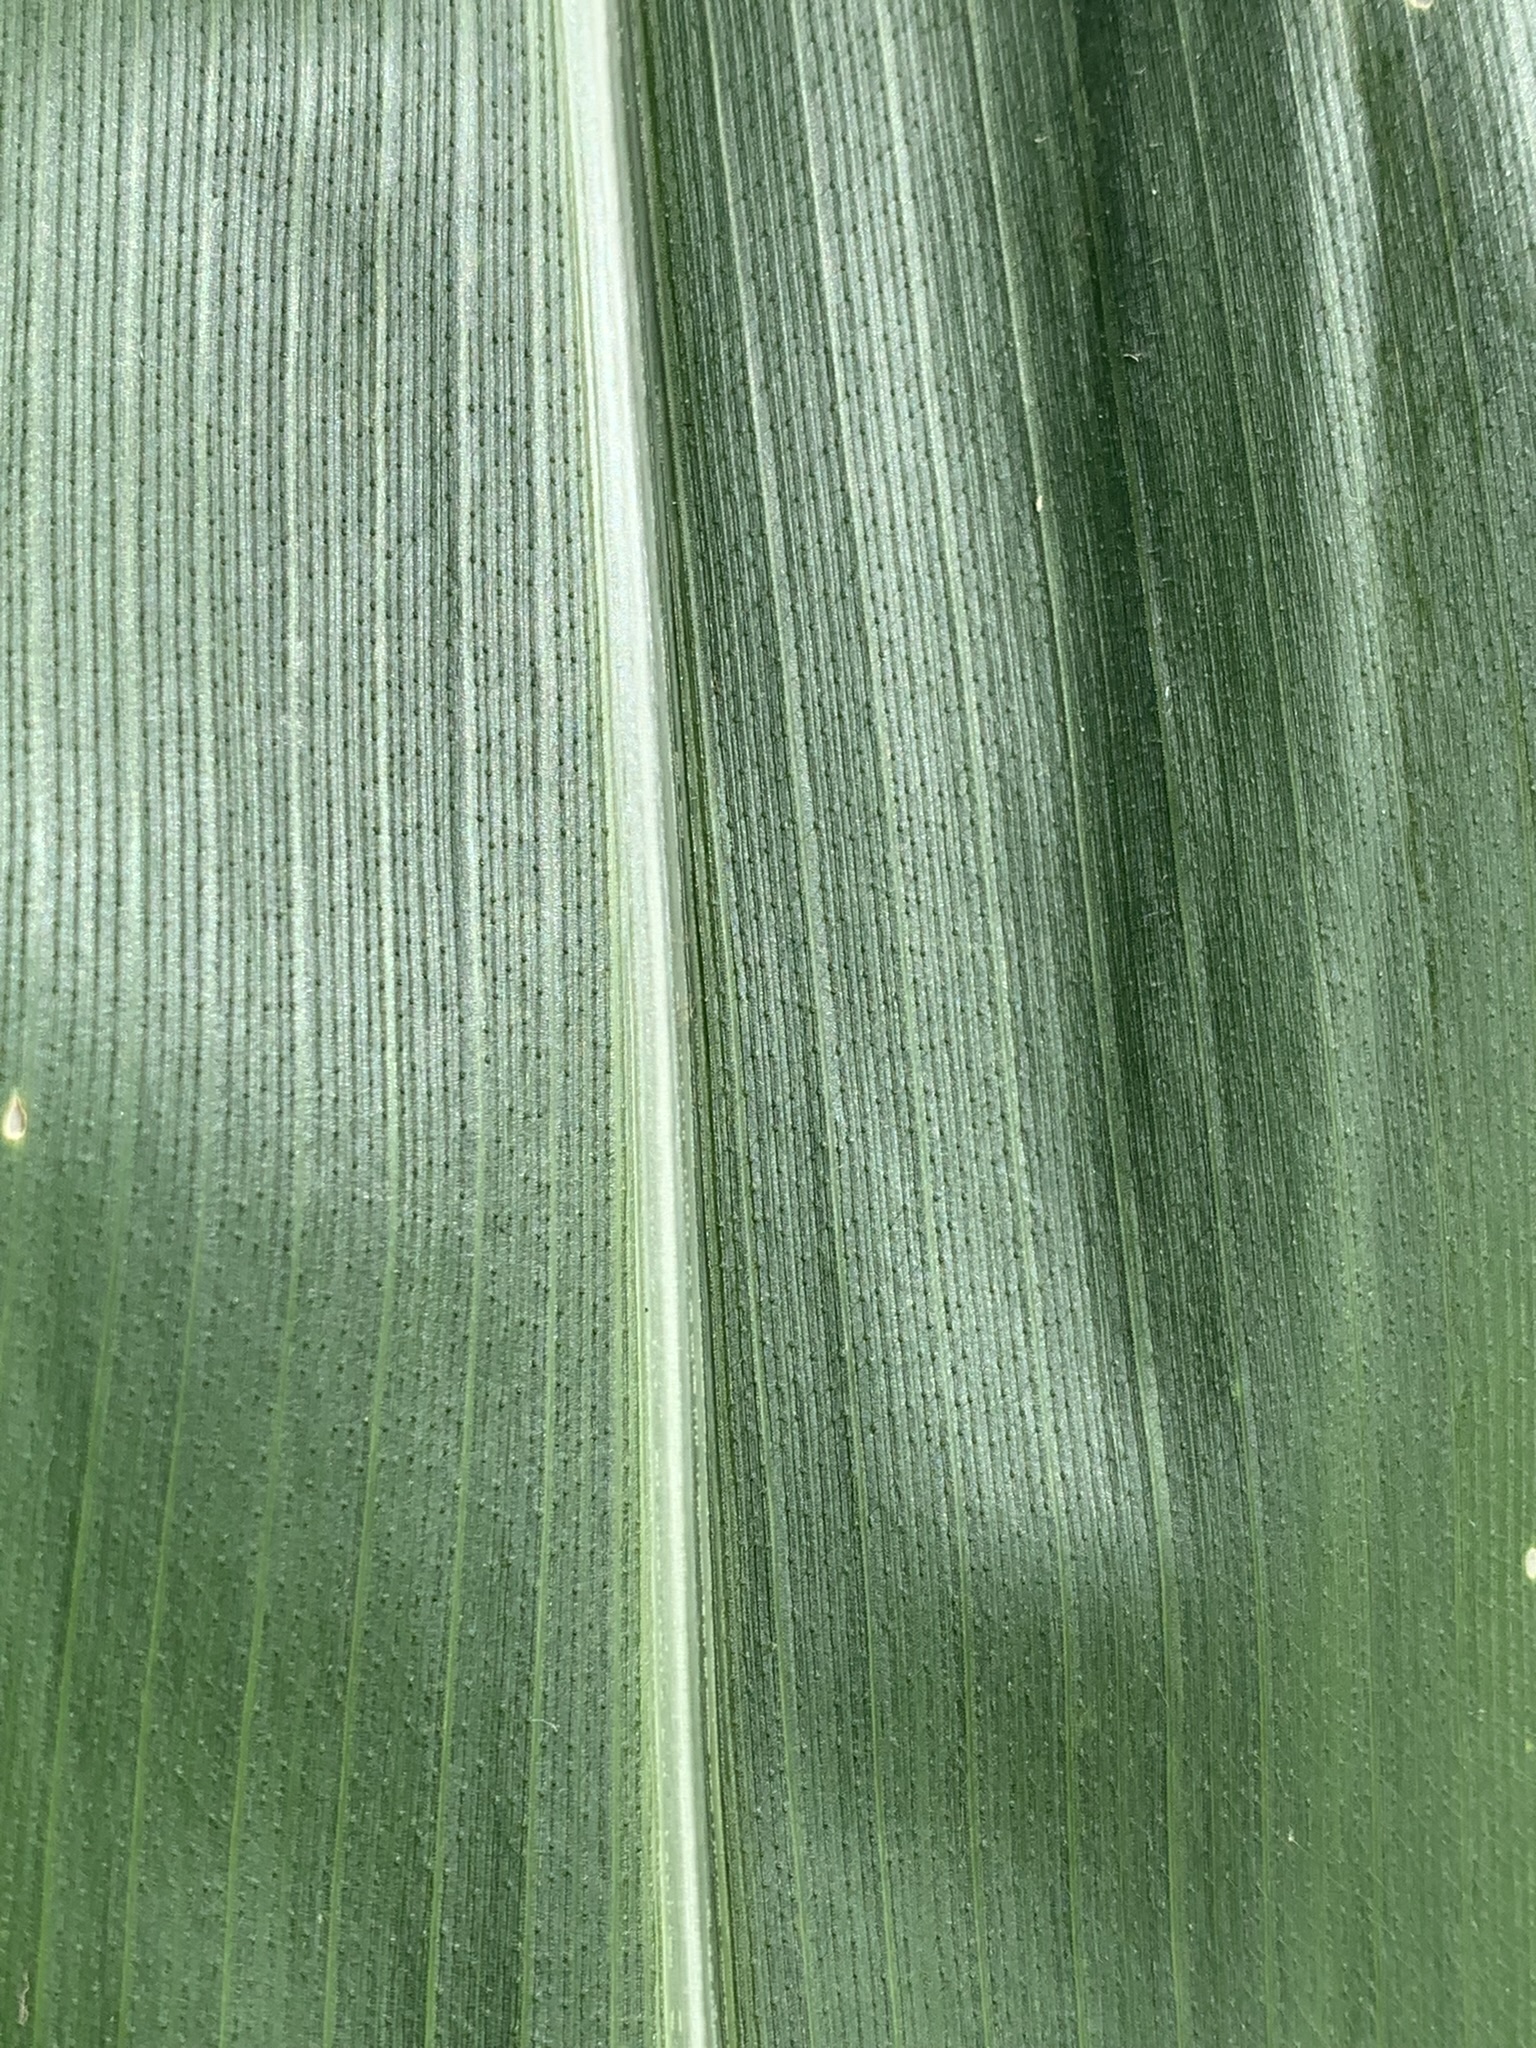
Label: Healthy